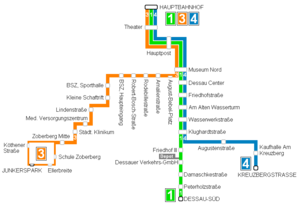
Le tramway de Dessau-Roßlau est le réseau de tramways de la ville de Dessau-Roßlau, en Allemagne. Ouvert en 1894, il compte actuellement 3 lignes.